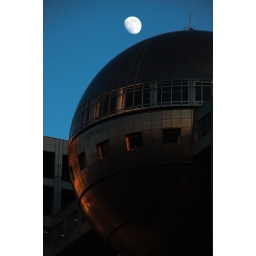
This part of the Fuji TV building in Odaiba bears more than a passing resemblance to the Death Star.